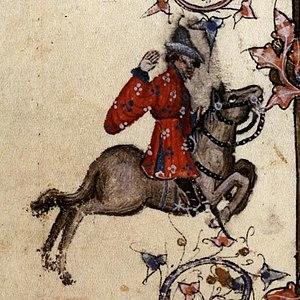
Le Conte du Marchand est l'un des Contes de Canterbury de Geoffrey Chaucer. Il figure dans le Fragment IV, à la suite du Conte de l'universitaire d'Oxford, et l'on considère généralement qu'il précède le Conte de l'écuyer, qui figure dans le Fragment V.